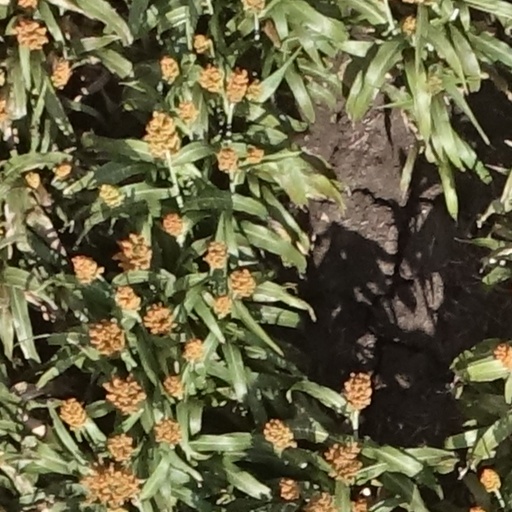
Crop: sorghum